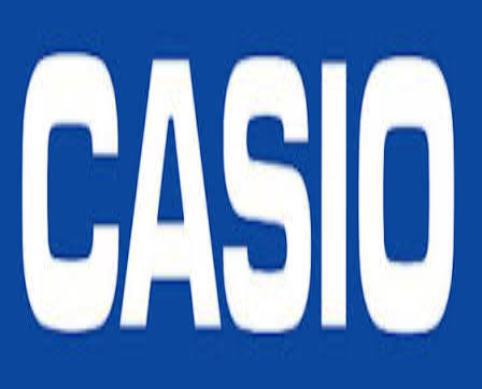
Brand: Casio
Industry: Clothes